Tracy Dildy

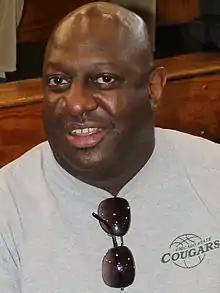

Tracy Heath Dildy (born November 26, 1966) is an American college basketball coach. he was an assistant coach at Detroit Mercy. He is also the former head men's basketball coach for Chicago State University, replacing Benjy Taylor as head coach of the Cougars on July 12, 2010. He coached the 2012–2013 team to a Great West Conference championship.